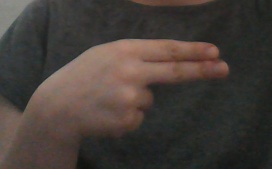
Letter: ain